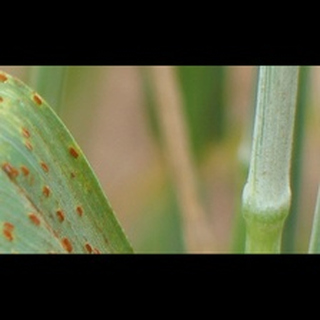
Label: wheat_brown_rust